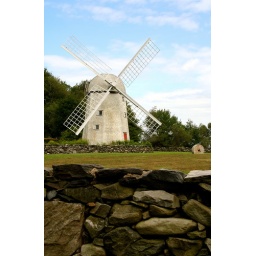
Windmill, grinding wheel and stone walls on farm in Jamestown, Rhode Island.